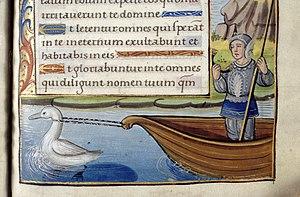
Le chevalier au cygne debout dans une barque remorquée par un cygne, enluminure tirée d'un livre d'heures de la fin du XVe siècle réalisée pour un membre de la famille de Toulongeon. Manuscrit conservé à Oxford, Bodleian Library, MS Douce 276, folio 095r.